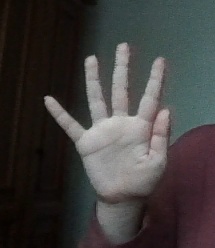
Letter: sheen